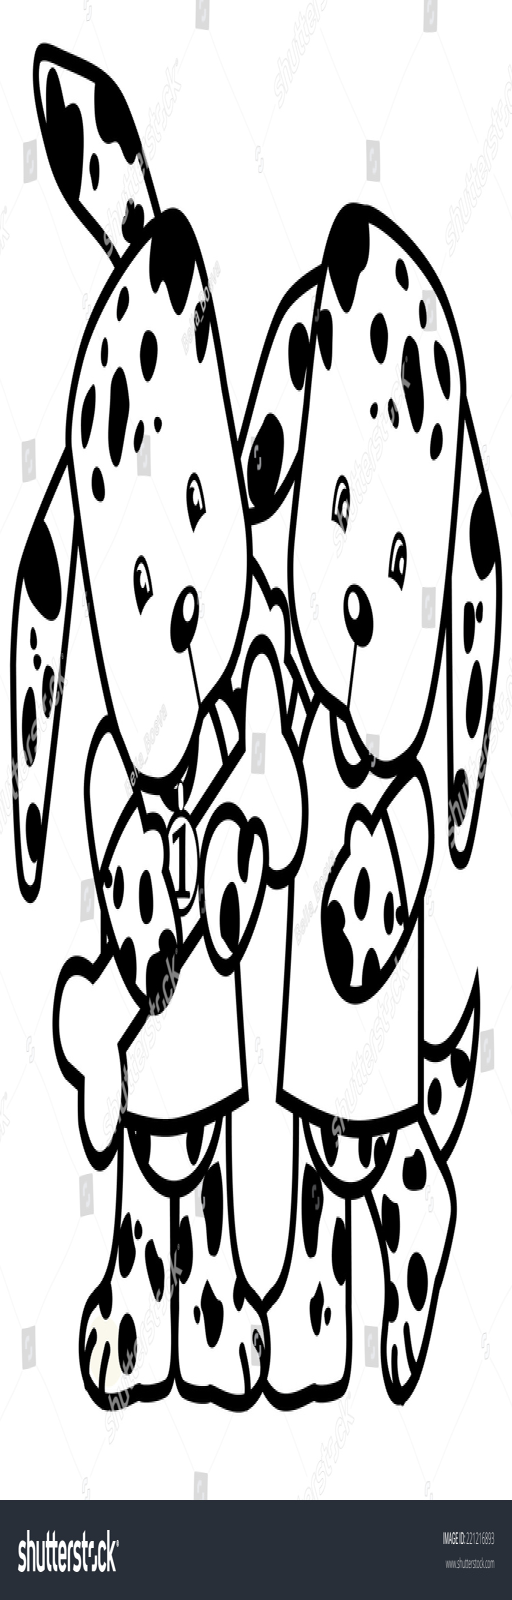
puppy with friend is holding the big bone .